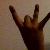
The image shows a hand gesture representing the number 8 in Indian Sign Language.